Birger Nerman

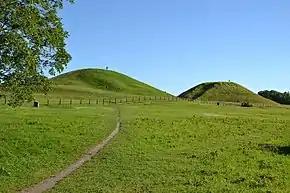
Royal mounds at Gamla Uppsala, where Nerman conducted much of his early research. In his studies of early Sweden, Nerman sought to combine archaeological evidence from Gamla Uppsala with evidence from Old English and Old Norse literature.

Together with Stjerna and later Oscar Almgren, Nerman became increasingly involved in archaeological research on the Swedish Stone Age and Iron Age. By combining philological and archaeological evidence, Nerman sought to gain further insight into the history and culture of Iron Age Sweden. His work in this regard was positively received by many Swedish archaeologists, including Oscar Montelius, and philologists. He participated in excavations at Gamla Uppsala, Vendel and Adelsö. His excavations at Gamla Uppsala were carried out with Sune Lindqvist.